2017 G20 Hamburg summit

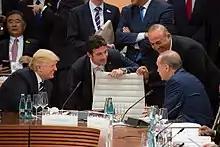
Donald Trump and Turkish President Recep Tayyip Erdoğan

The World Bank Group and the White House, represented by First Daughter Ivanka Trump, confirmed they would soon roll out a new fund that aims to help female entrepreneurs access capital, financing and managerial support in the developing world. World Bank Group President Jim Yong Kim said the "Women Entrepreneurs Finance Initiative" fund had so far raised $325 million from various governments, and that he hoped to leverage that into a multibillion-dollar investment framework. President Trump lent his personal support by pledging $50 million from the United States to jump-start the fund: "by investing in women around the world, we're investing in families, we're investing in prosperity and we're investing in peace".